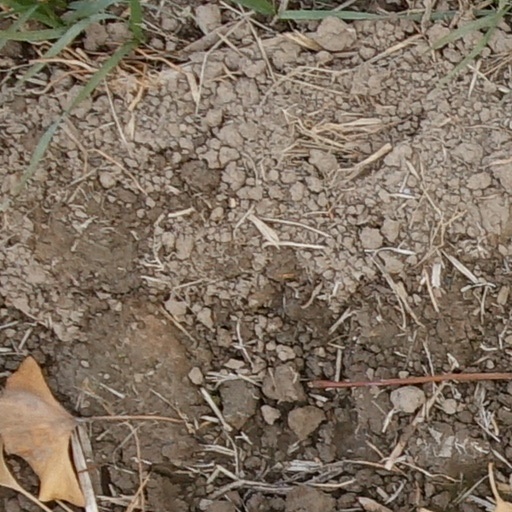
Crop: wheat